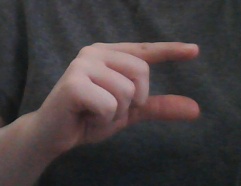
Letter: dal